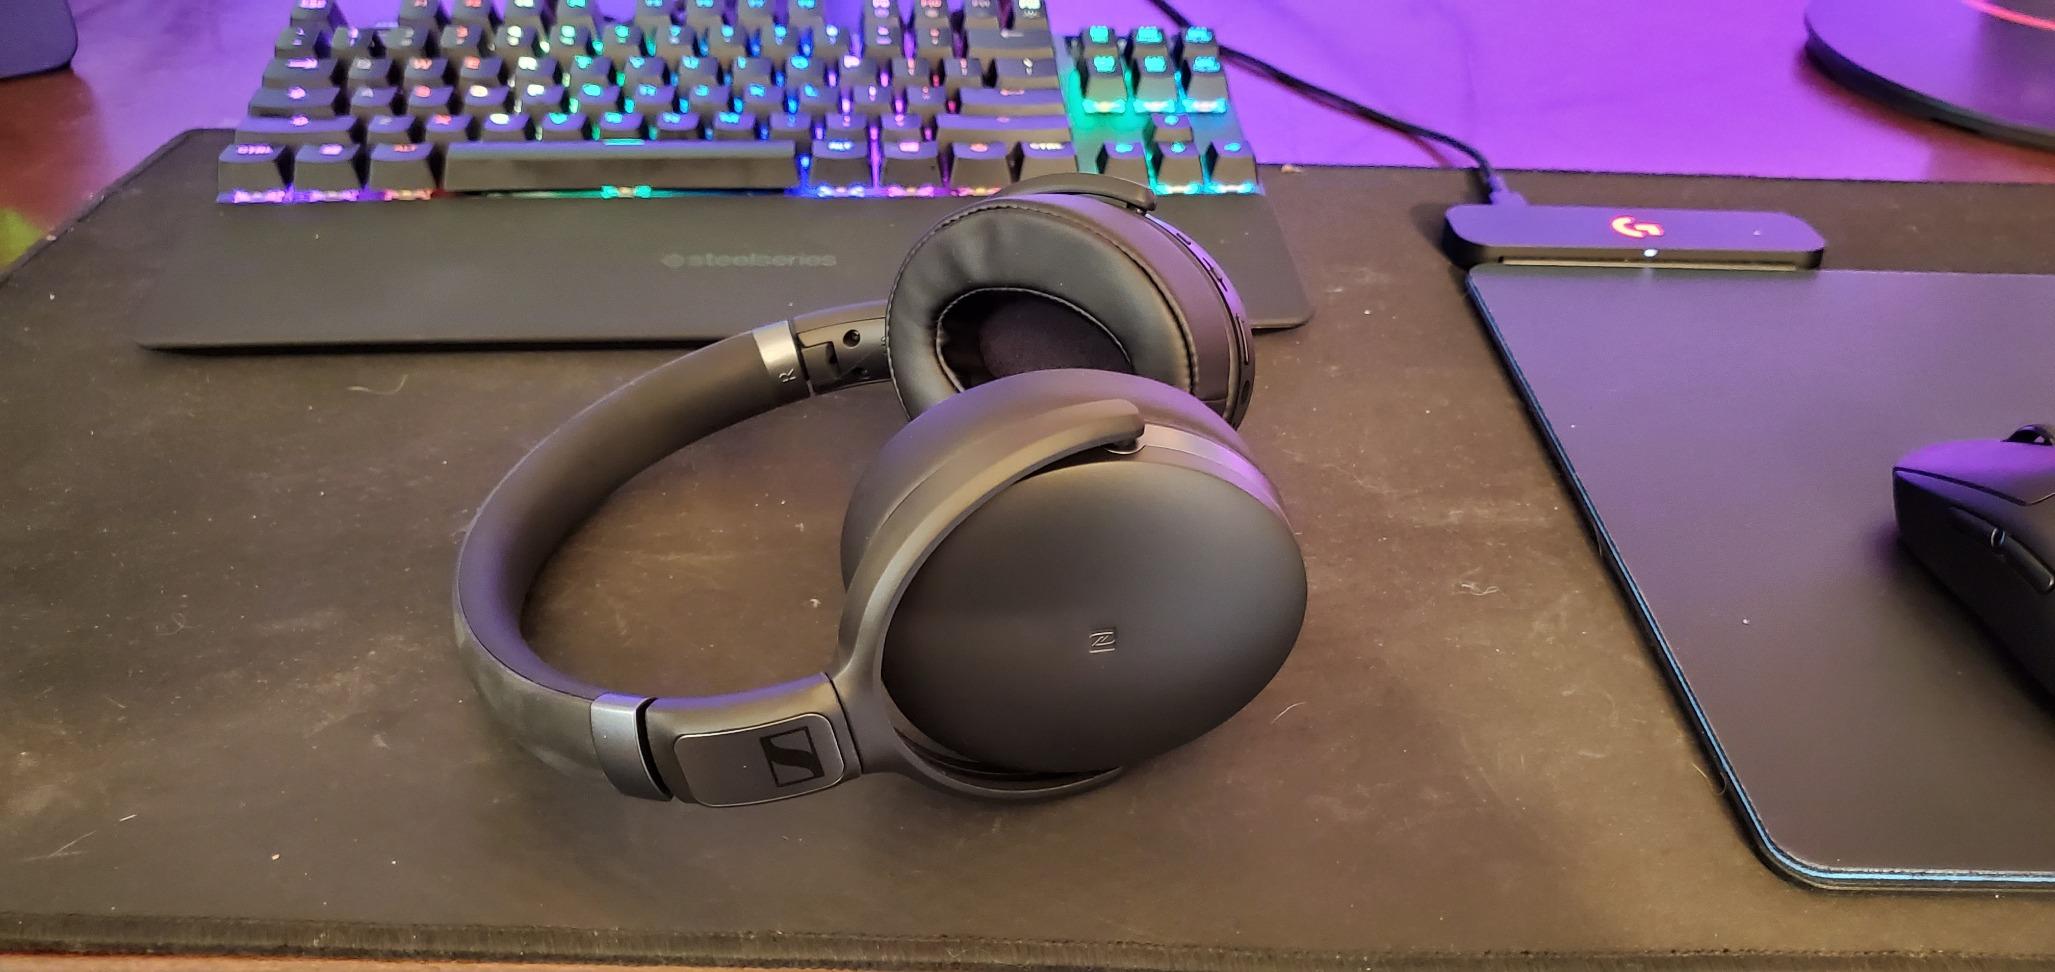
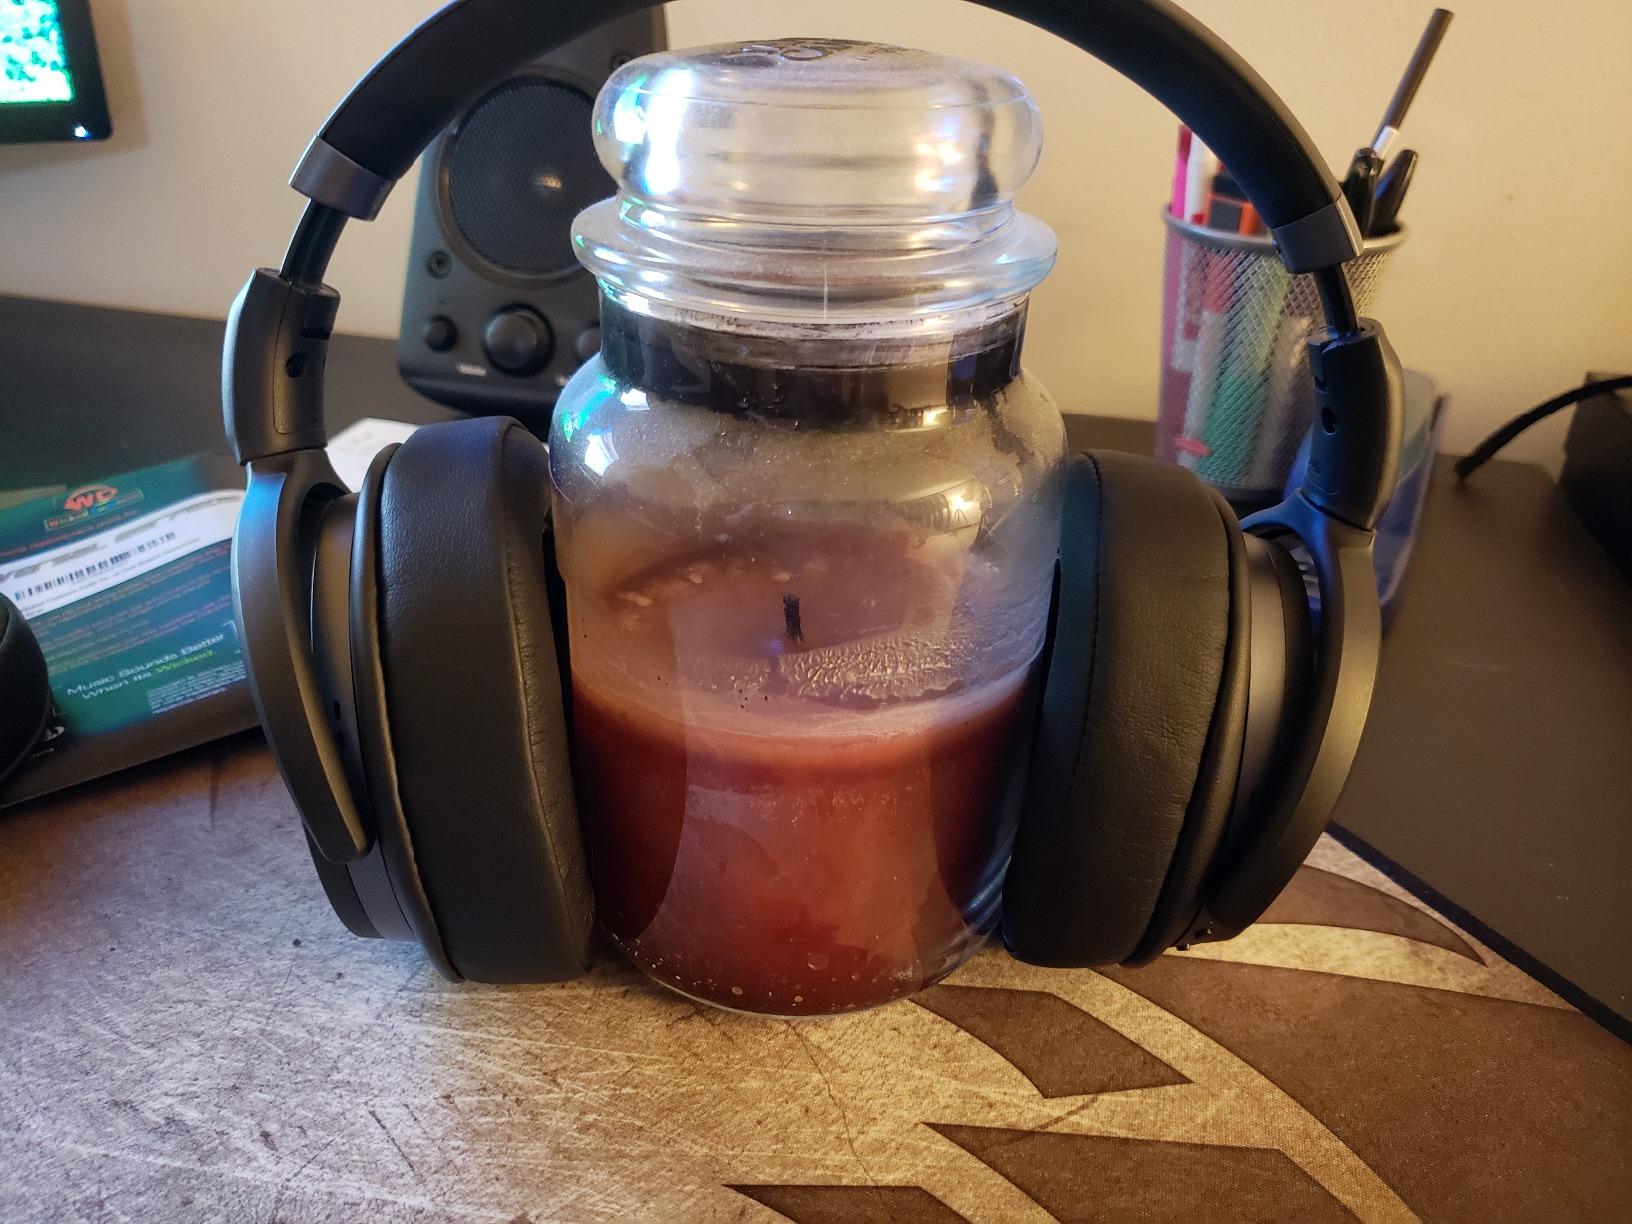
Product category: headphones
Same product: yes